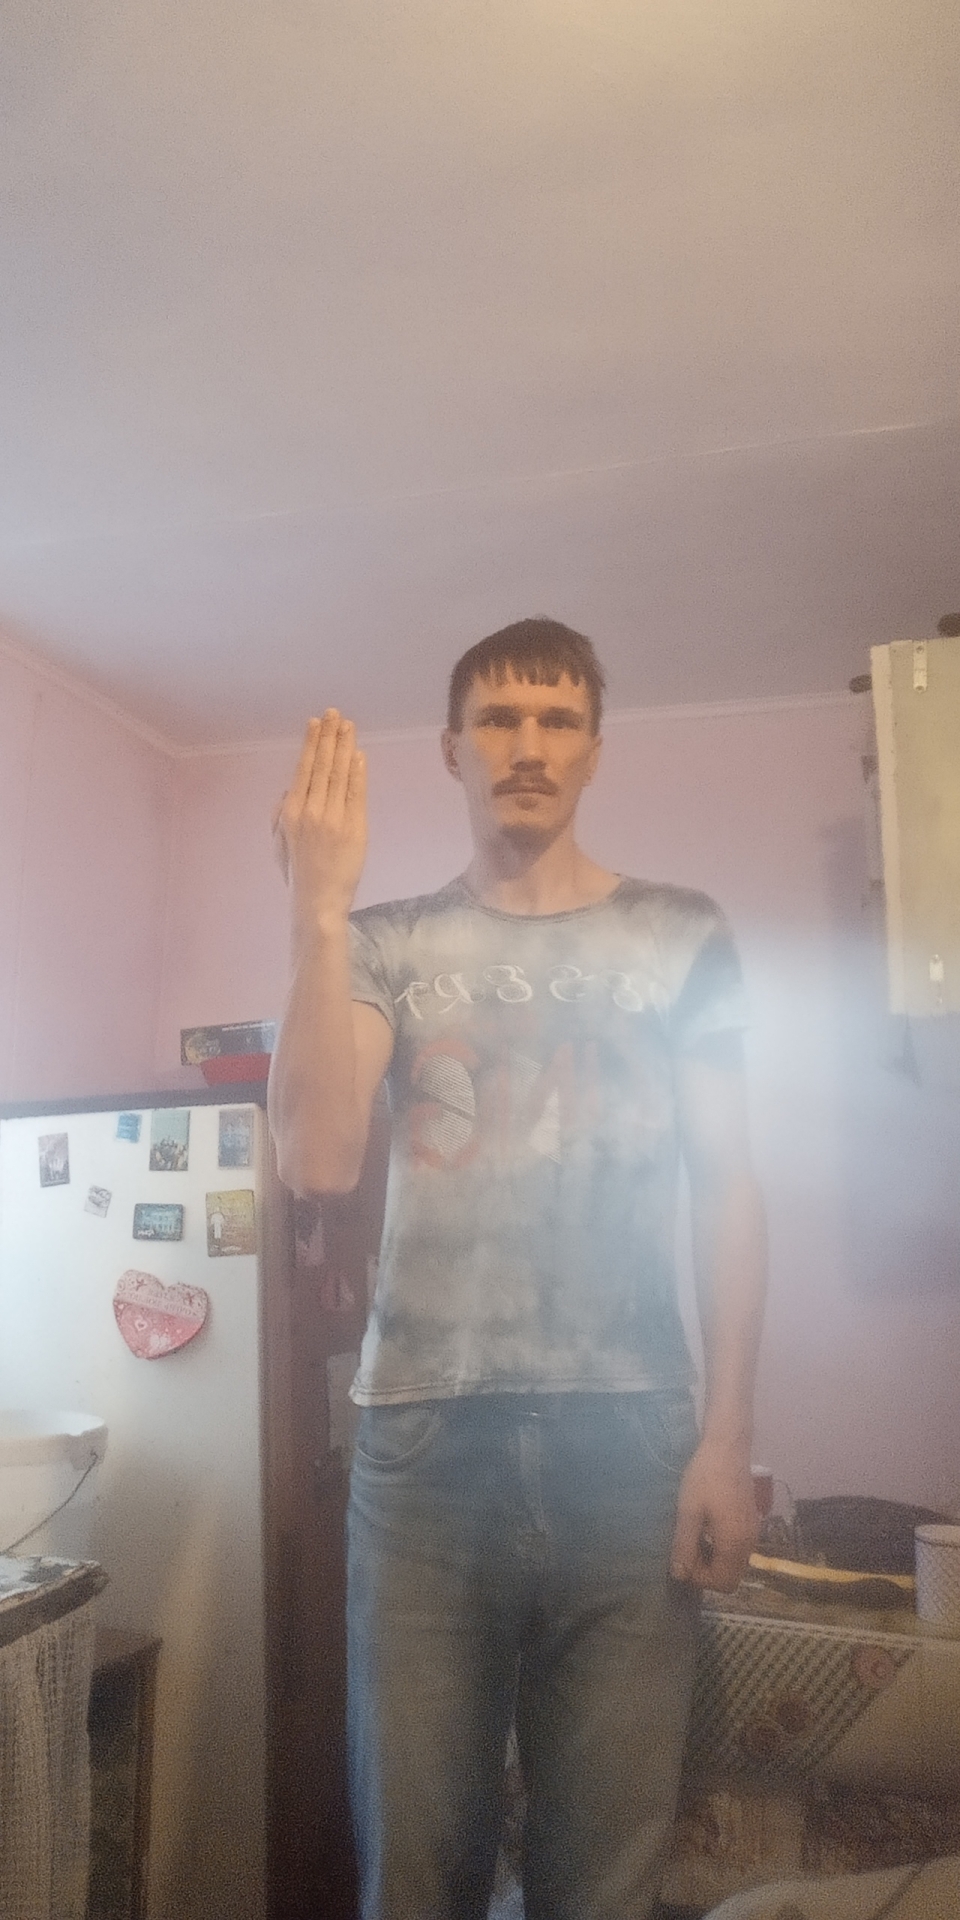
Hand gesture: stop_inverted